Trial and Error (TV series)

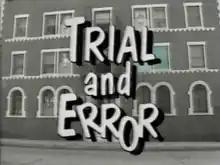

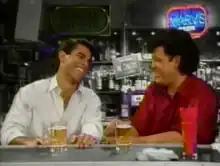
Eddie Velez (left) as John Hernandez and Paul Rodriguez as Tony Rivera in the opening credits for "Trial and Error".

Trial and Error is an American sitcom that was broadcast on CBS from March 15 to March 29, 1988. It was canceled after the third episode, leaving the remaining five episodes unaired.